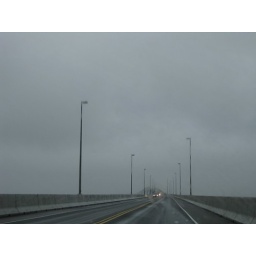
the bridge goes over a hill to let ships under